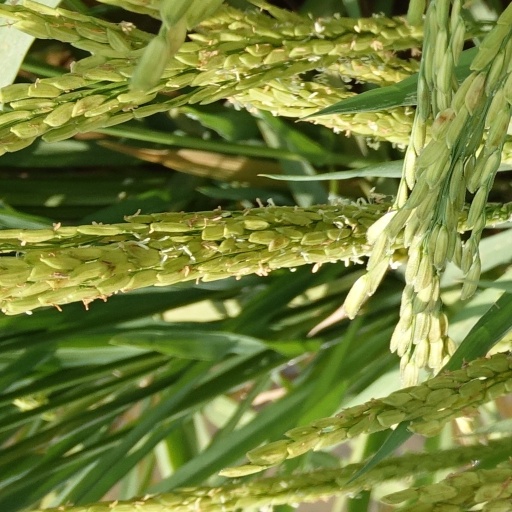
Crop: rice